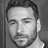
Emotion: neutral